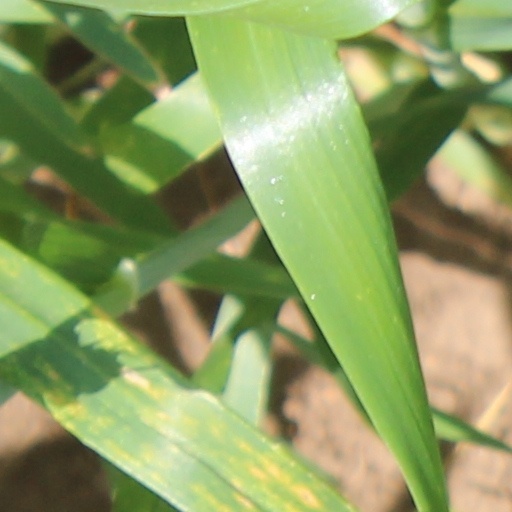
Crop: wheat